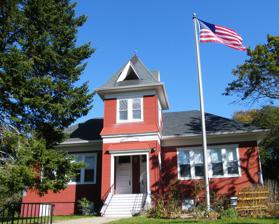
Building: New Suffolk School
Country: United States of America
Year built: 1907
United States historic place New Suffolk School U.S. National Register of Historic Places New Suffolk School, October 2008 Show map of New York Show map of the United States Location Fifth Street at King St., New Suffolk, New York Coordinates 40°59′33″N 72°28′31″W / 40.99251°N 72.47515°W / 40.99251; -72.47515 Area less than one acre Built 1907 Architect Tuthill, Edgar Architectural style Colonial Revival , Queen Anne NRHP reference No. 02001050 Added to NRHP September 12, 2002 New Suffolk School is a historic school building located at New Suffolk in Suffolk County, New York . It was built in 1907 and is a one-story, hip-roofed structure on a raised brick basement, with an engaged two-story central tower. Originally a two-room schoolhouse, it was expanded to three rooms in 1923. It features compound massing, complex roof form and eyebrow windows of the Queen Anne and Shingle styles and the Tuscan porch columns and oval windows common to the Colonial Revival style. It was added to the National Register of Historic Places in 2002. References